Roosh V

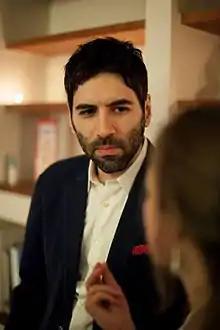
Roosh V in 2014

Daryush Valizadeh (born June 14, 1979), also known as Roosh Valizadeh, Roosh V and Roosh Vorek (or Vörek), is an American former alt-right blogger and pickup artist. Valizadeh wrote on his personal blog and also owned the "Return of Kings" website and Roosh V Forum, where he published articles by himself and others on related subjects. Valizadeh has self-published more than a dozen dating and travel guides, most of which discuss picking up and having relations with women in specific countries. His advice, his videos and his writings have received widespread criticism, including accusations of misogyny, antisemitism, homophobia, and having ties to the alt-right.